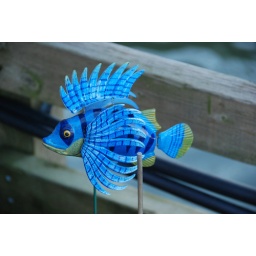
Found this in a plant pot - could not find where to buy them. would have liked one.